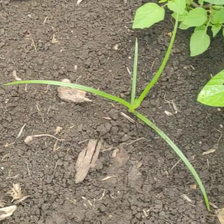
Weed species: Lavhala_(Cyperus_Rotundus)